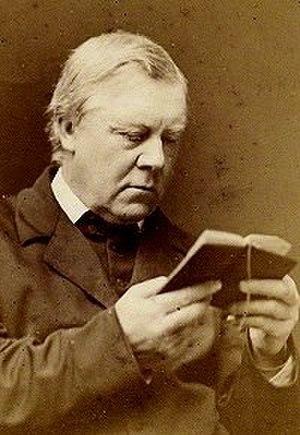
Edward Caswall, né le 15 juillet 1814 à Yateley et mort le 2 janvier 1878 à l'Oratoire de Birmingham, est un prêtre anglican, poète et auteur d'hymnes religieux anglais. Membre du mouvement d'Oxford, il se convertit au catholicisme à la mort de sa femme en 1849 et devient prêtre de la Congrégation de l'Oratoire l'année suivante.